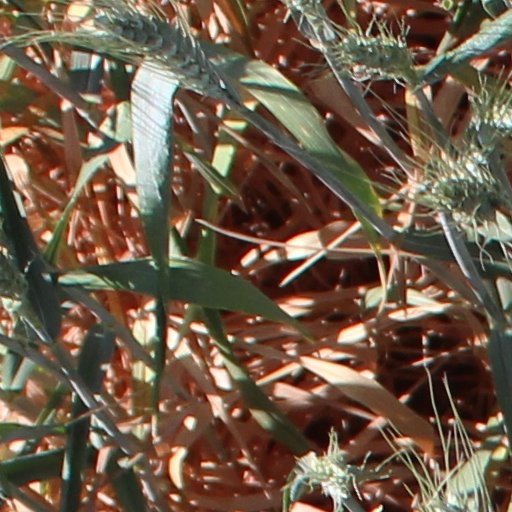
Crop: wheat